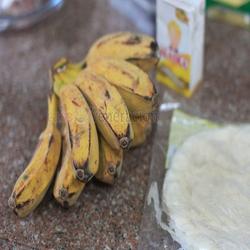
Label: Banana